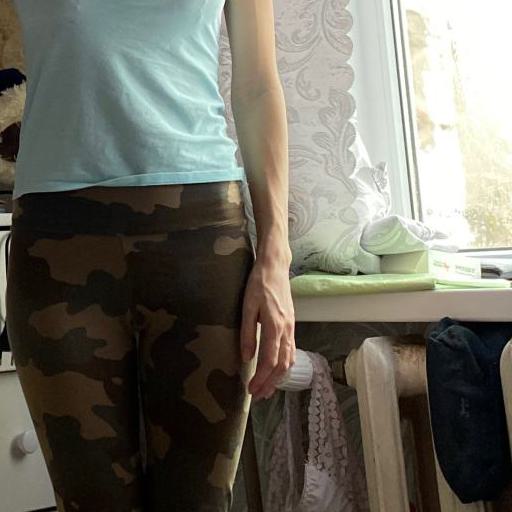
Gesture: no_gesture